Infinity Train

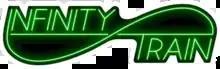

Infinity Train is an American animated television series created by Owen Dennis. , four seasons totalling forty episodes have aired, plus an additional series of ten short webisodes.